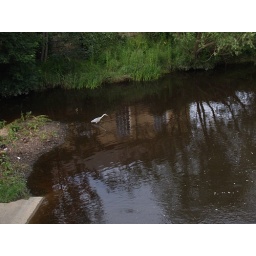
migratory bird in river